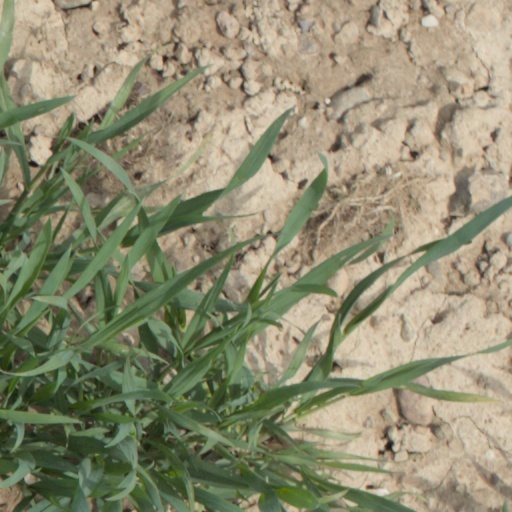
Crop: wheat